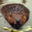
Label: beaver